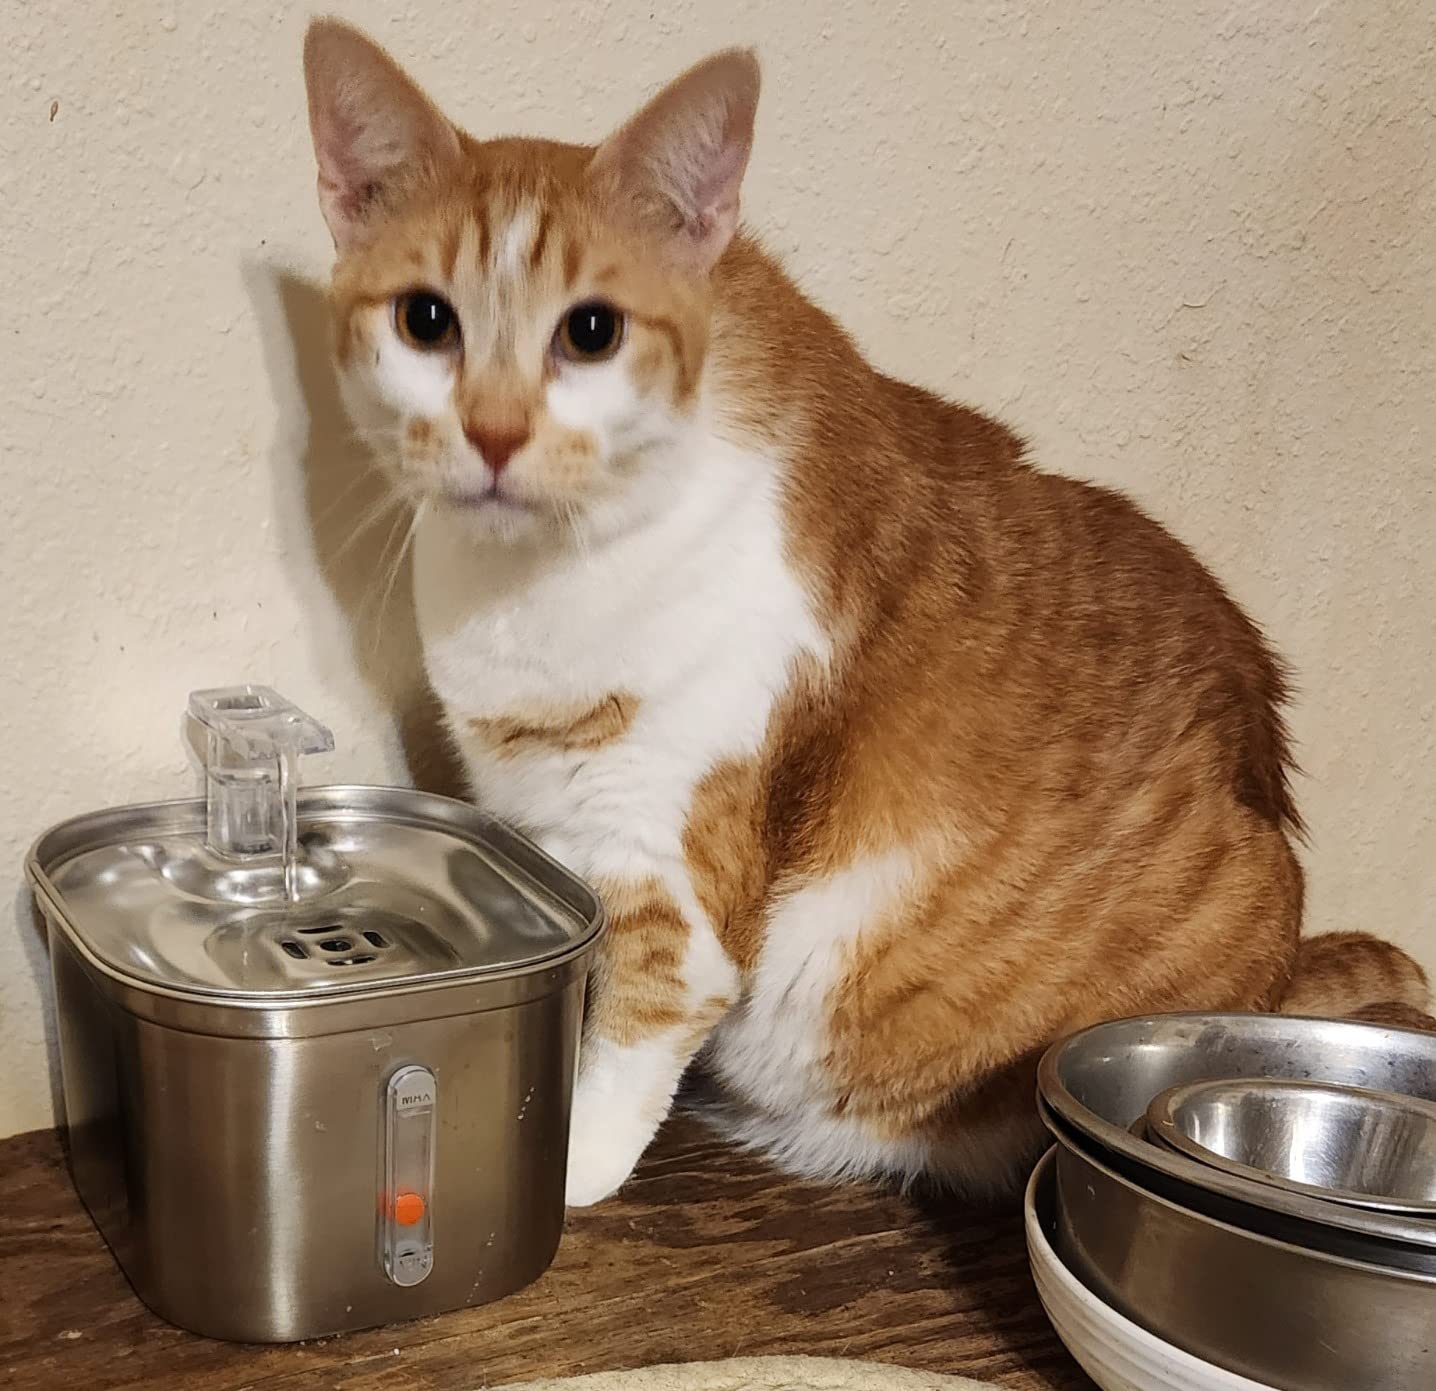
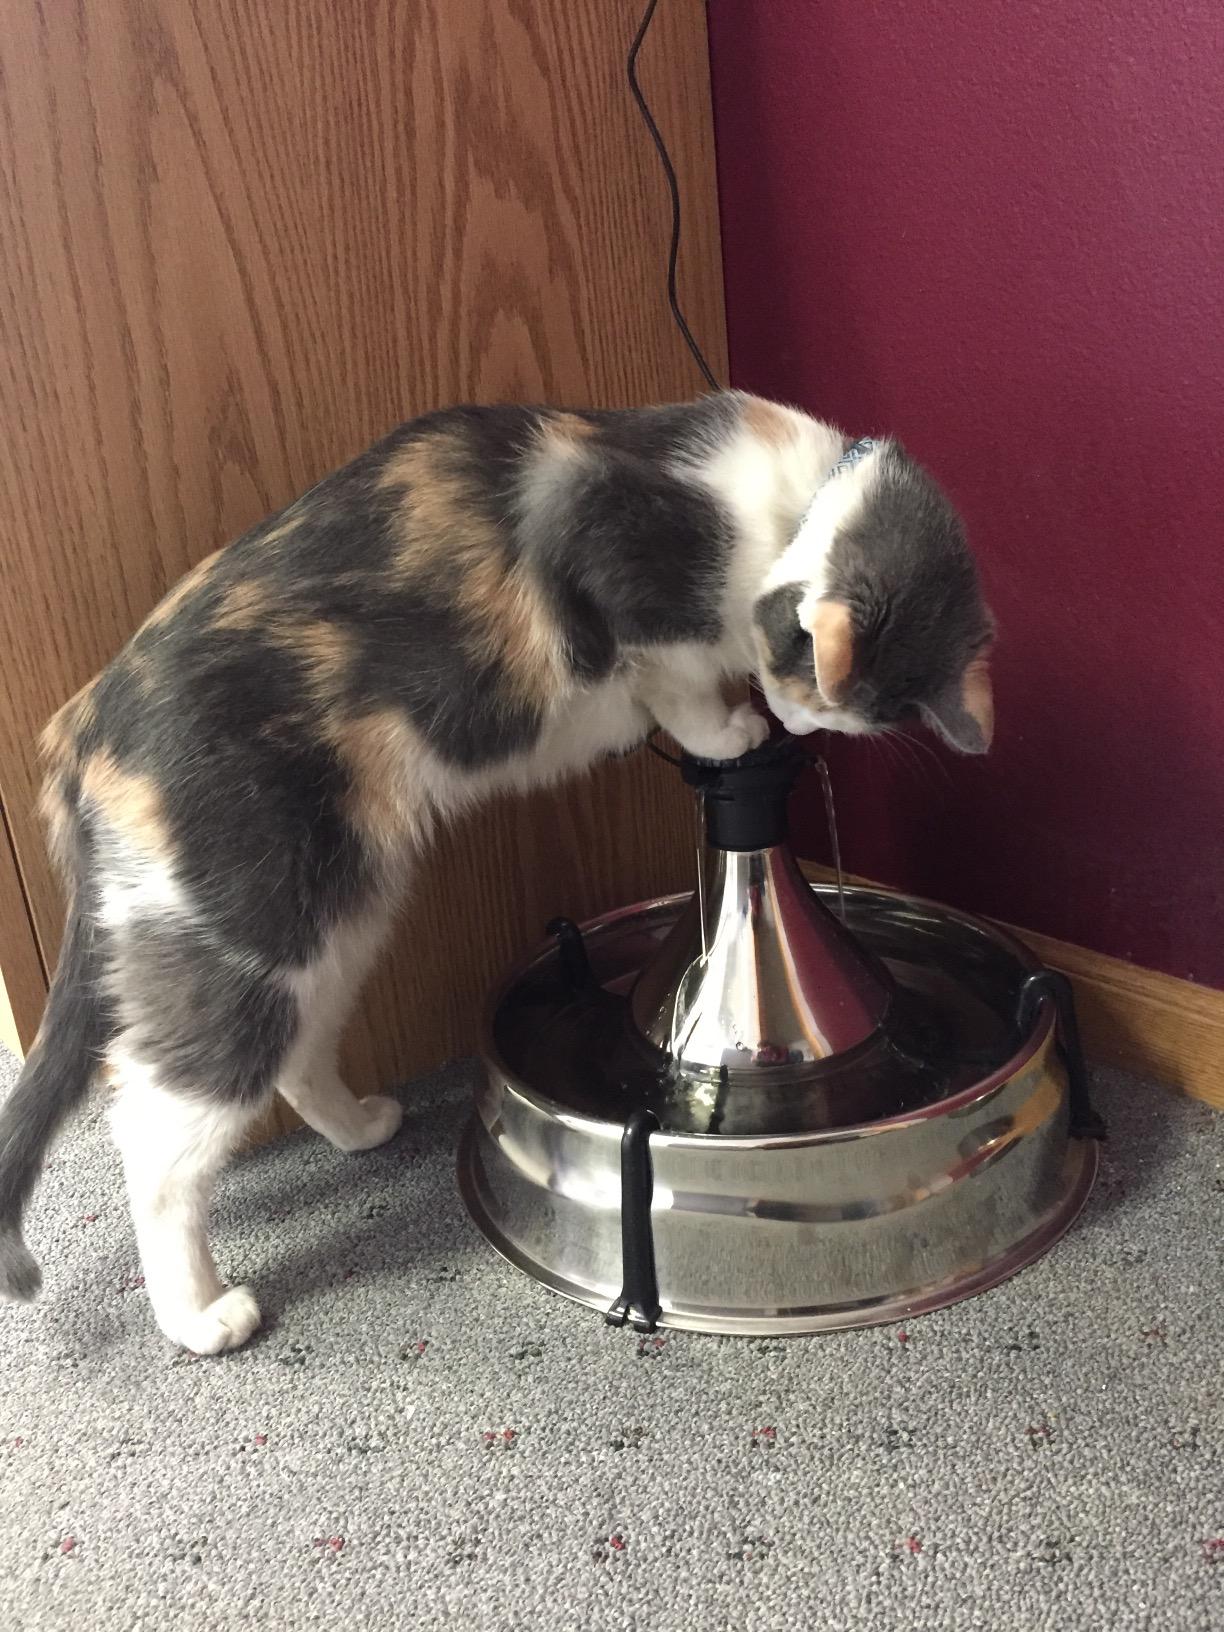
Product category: items_bowl
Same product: no